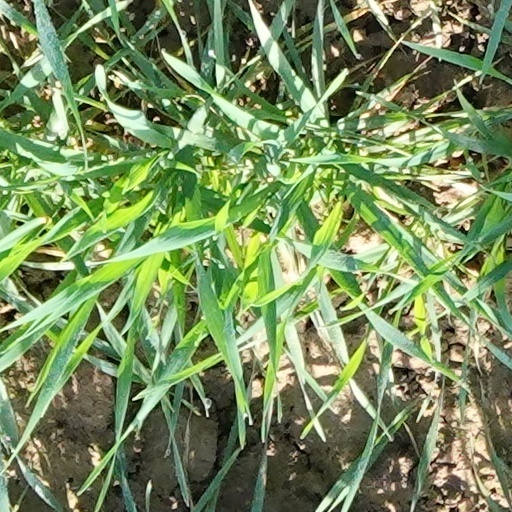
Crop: wheat